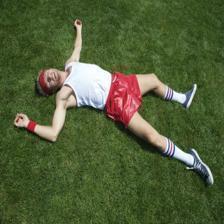
Image emotion (VAD): valence: -0.2, arousal: -0.4, dominance: -0.4
Candidate emotion words:
yearning — valence: 0.418, arousal: 0.02, dominance: 0.074
infatuated — valence: 0.458, arousal: 0.528, dominance: -0.166
remorseful — valence: -0.306, arousal: -0.142, dominance: -0.5
queasy — valence: -0.5, arousal: 0.174, dominance: -0.55
Best matching emotion: remorseful